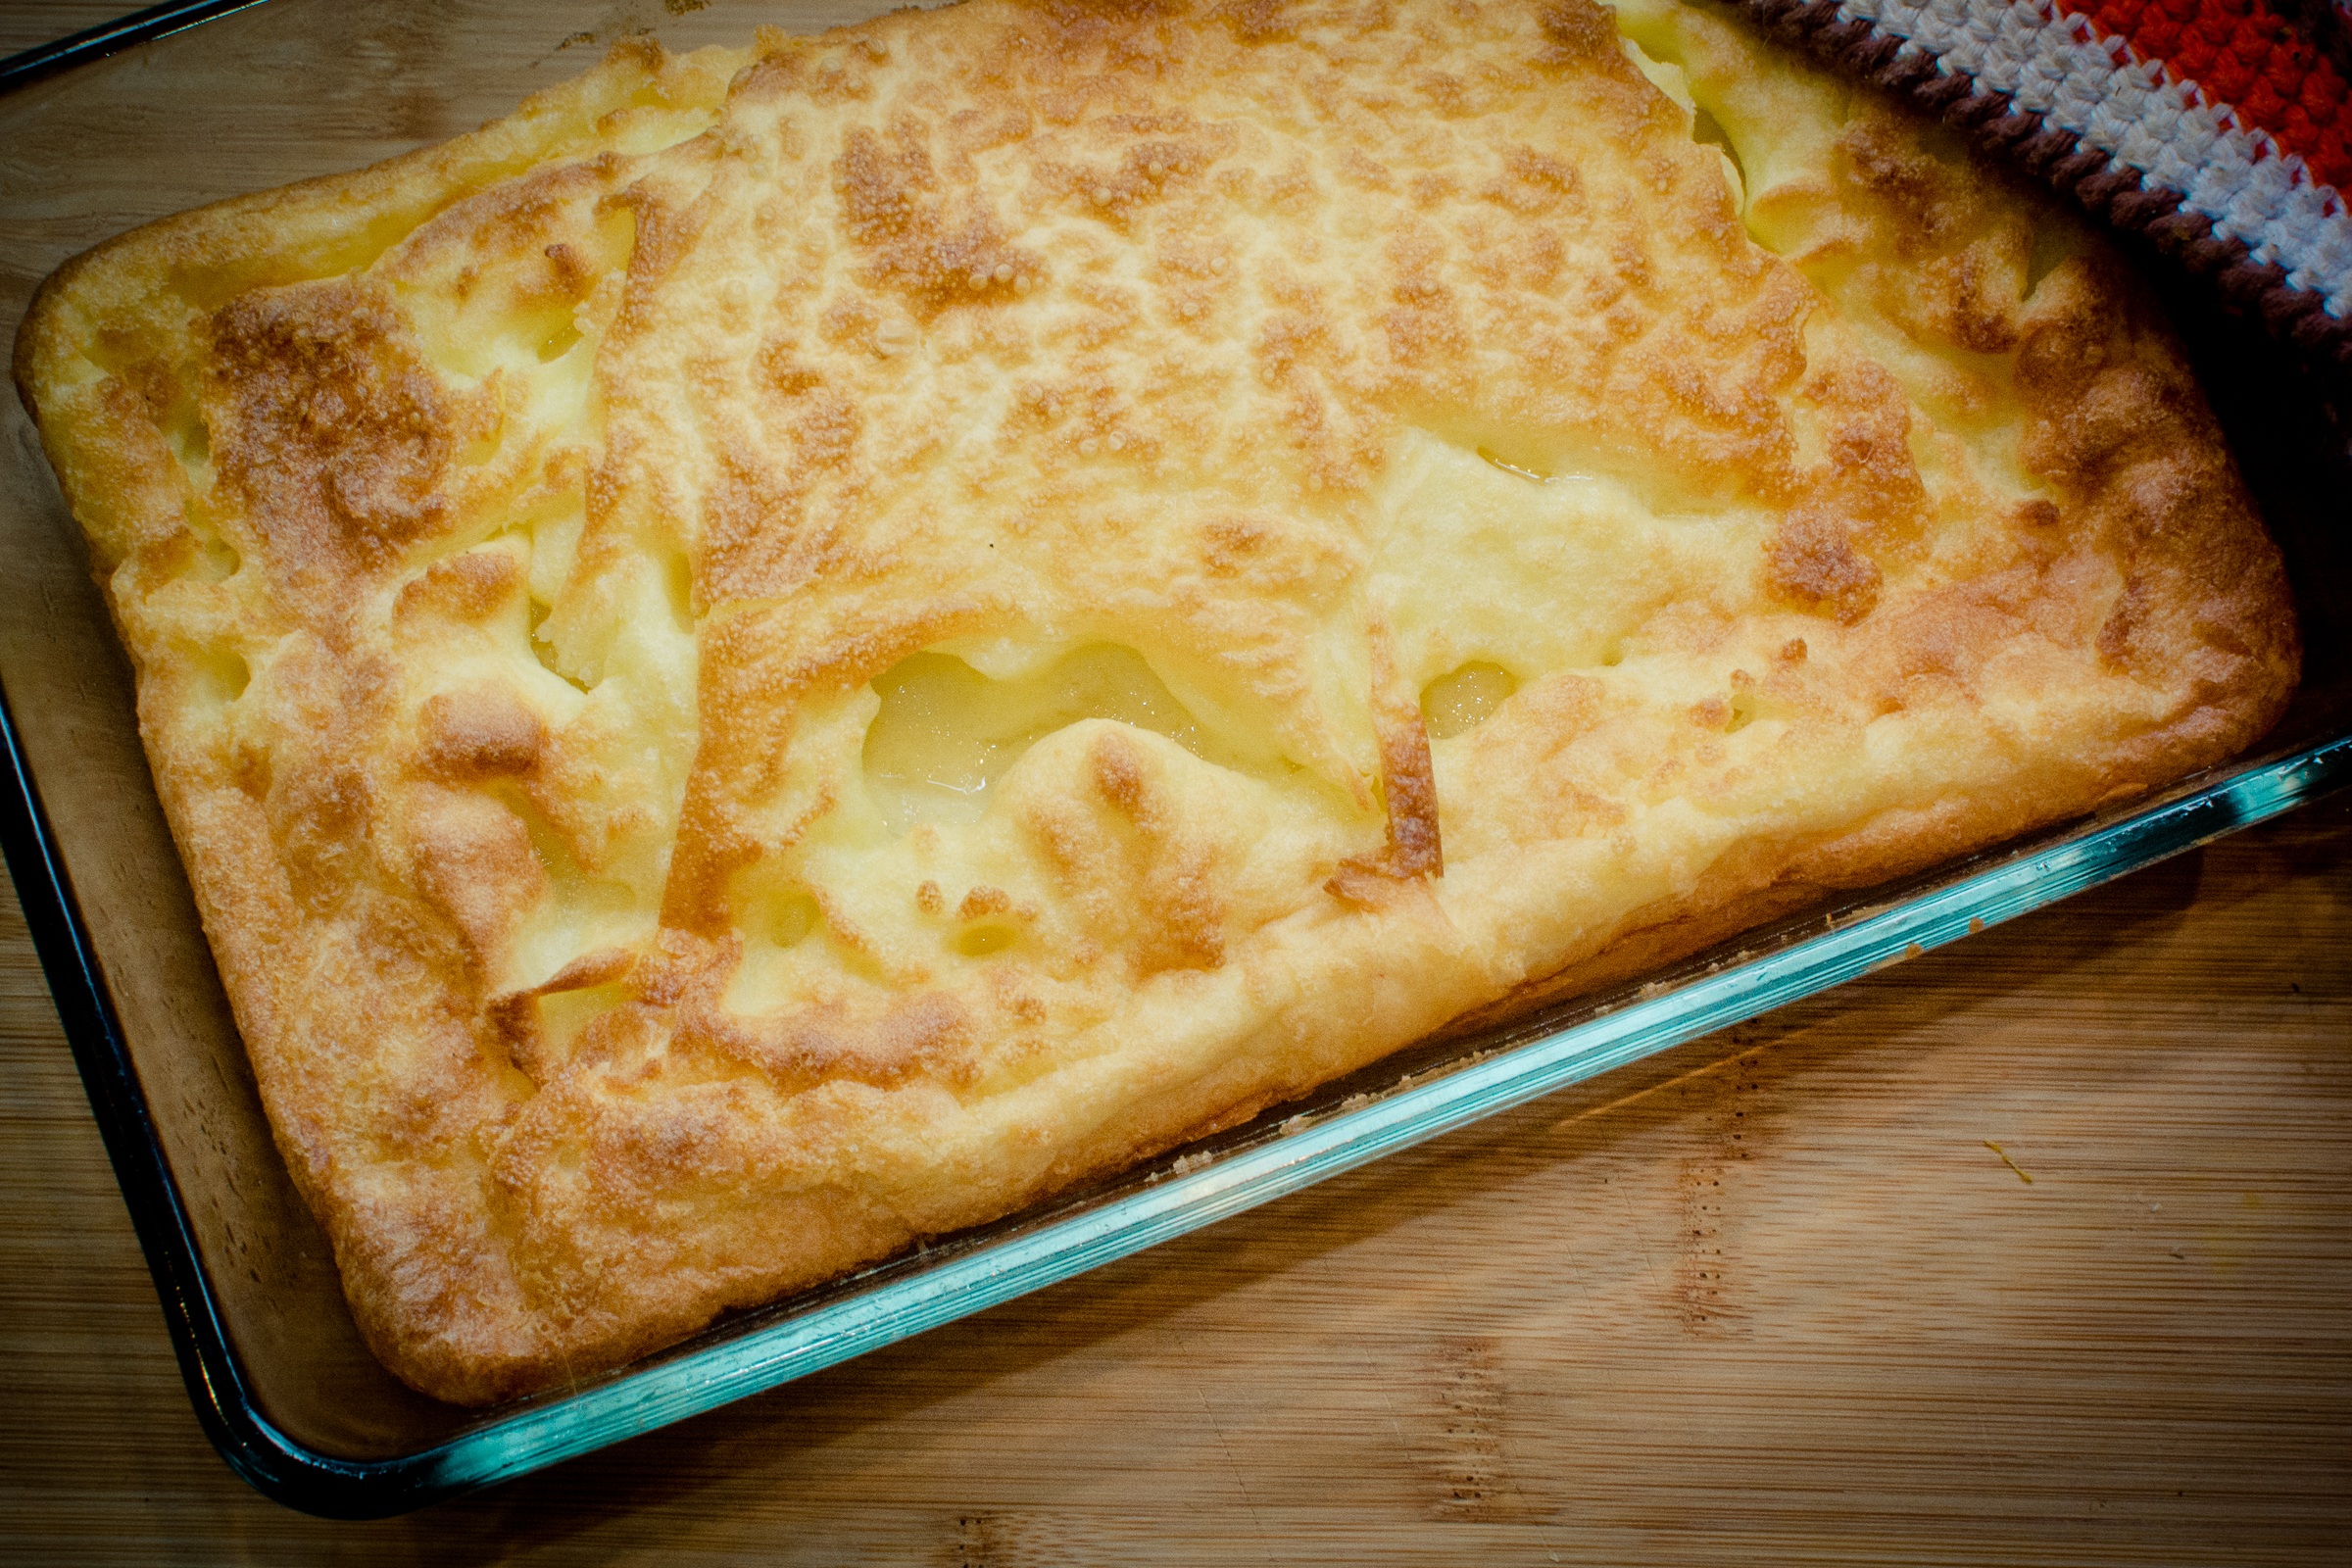
dish, meal, food, breakfast, dessert, eat, deep fried, cuisine, pancake, cook, baked, nutrition, quiche, court, glass bowl, baked goods, scrambled eggs, oven dish, tartiflette, polenta, reine, oven polenta, egg dish, oven pancake, plent, glass purity, reindl, roasting pan, glasbraeter, zwiebelkuchen, tortilla de patatas, cottage pie, pot pie